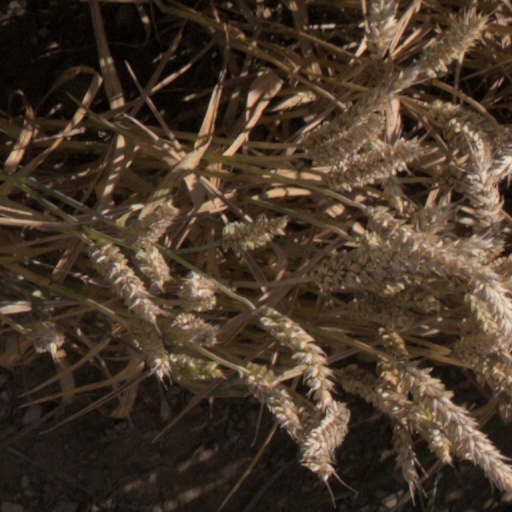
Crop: wheat